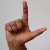
The image shows a hand gesture representing the letter 'L' in Indian Sign Language.